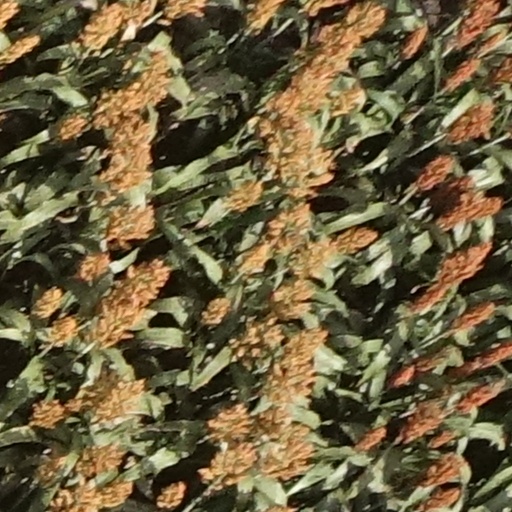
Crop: sorghum